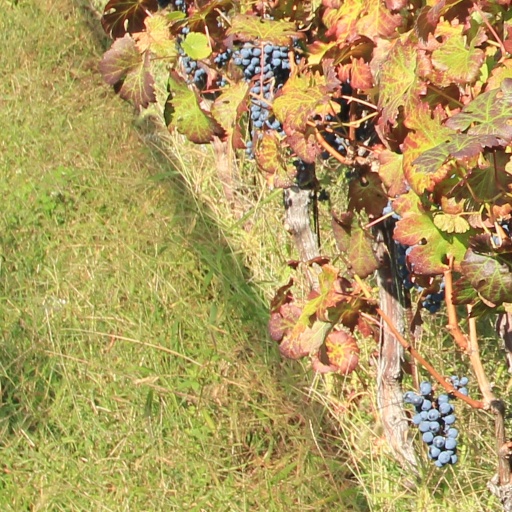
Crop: grape